Noel Wilson

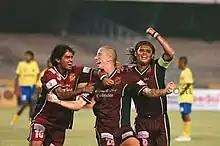
Wilson celebrating a goal with team mates Dipendu Biswas & Du

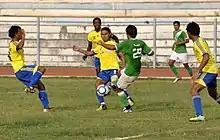
Noel Wilson in action with Mumbai FC against HAL SC in an I-League encounter

Wilson represented the Blue Tigers in the late 1990s and early 2000s. His debut came in the AFC Qualifying tournament in Bangalore in the year 1998. The qualifiers also consisted of Pakistan, Kyrgyzstan, Sri Lanka, and Bhutan. Upon qualifying and reaching the final round which was held in Thailand, India had to fend off strong teams like Qatar, Thailand, Kuwait & Uzbekistan. Wilson was a regular starter in this tournament.